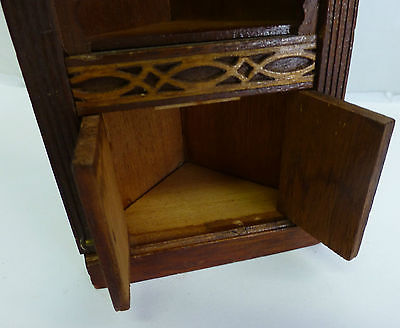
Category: cabinet